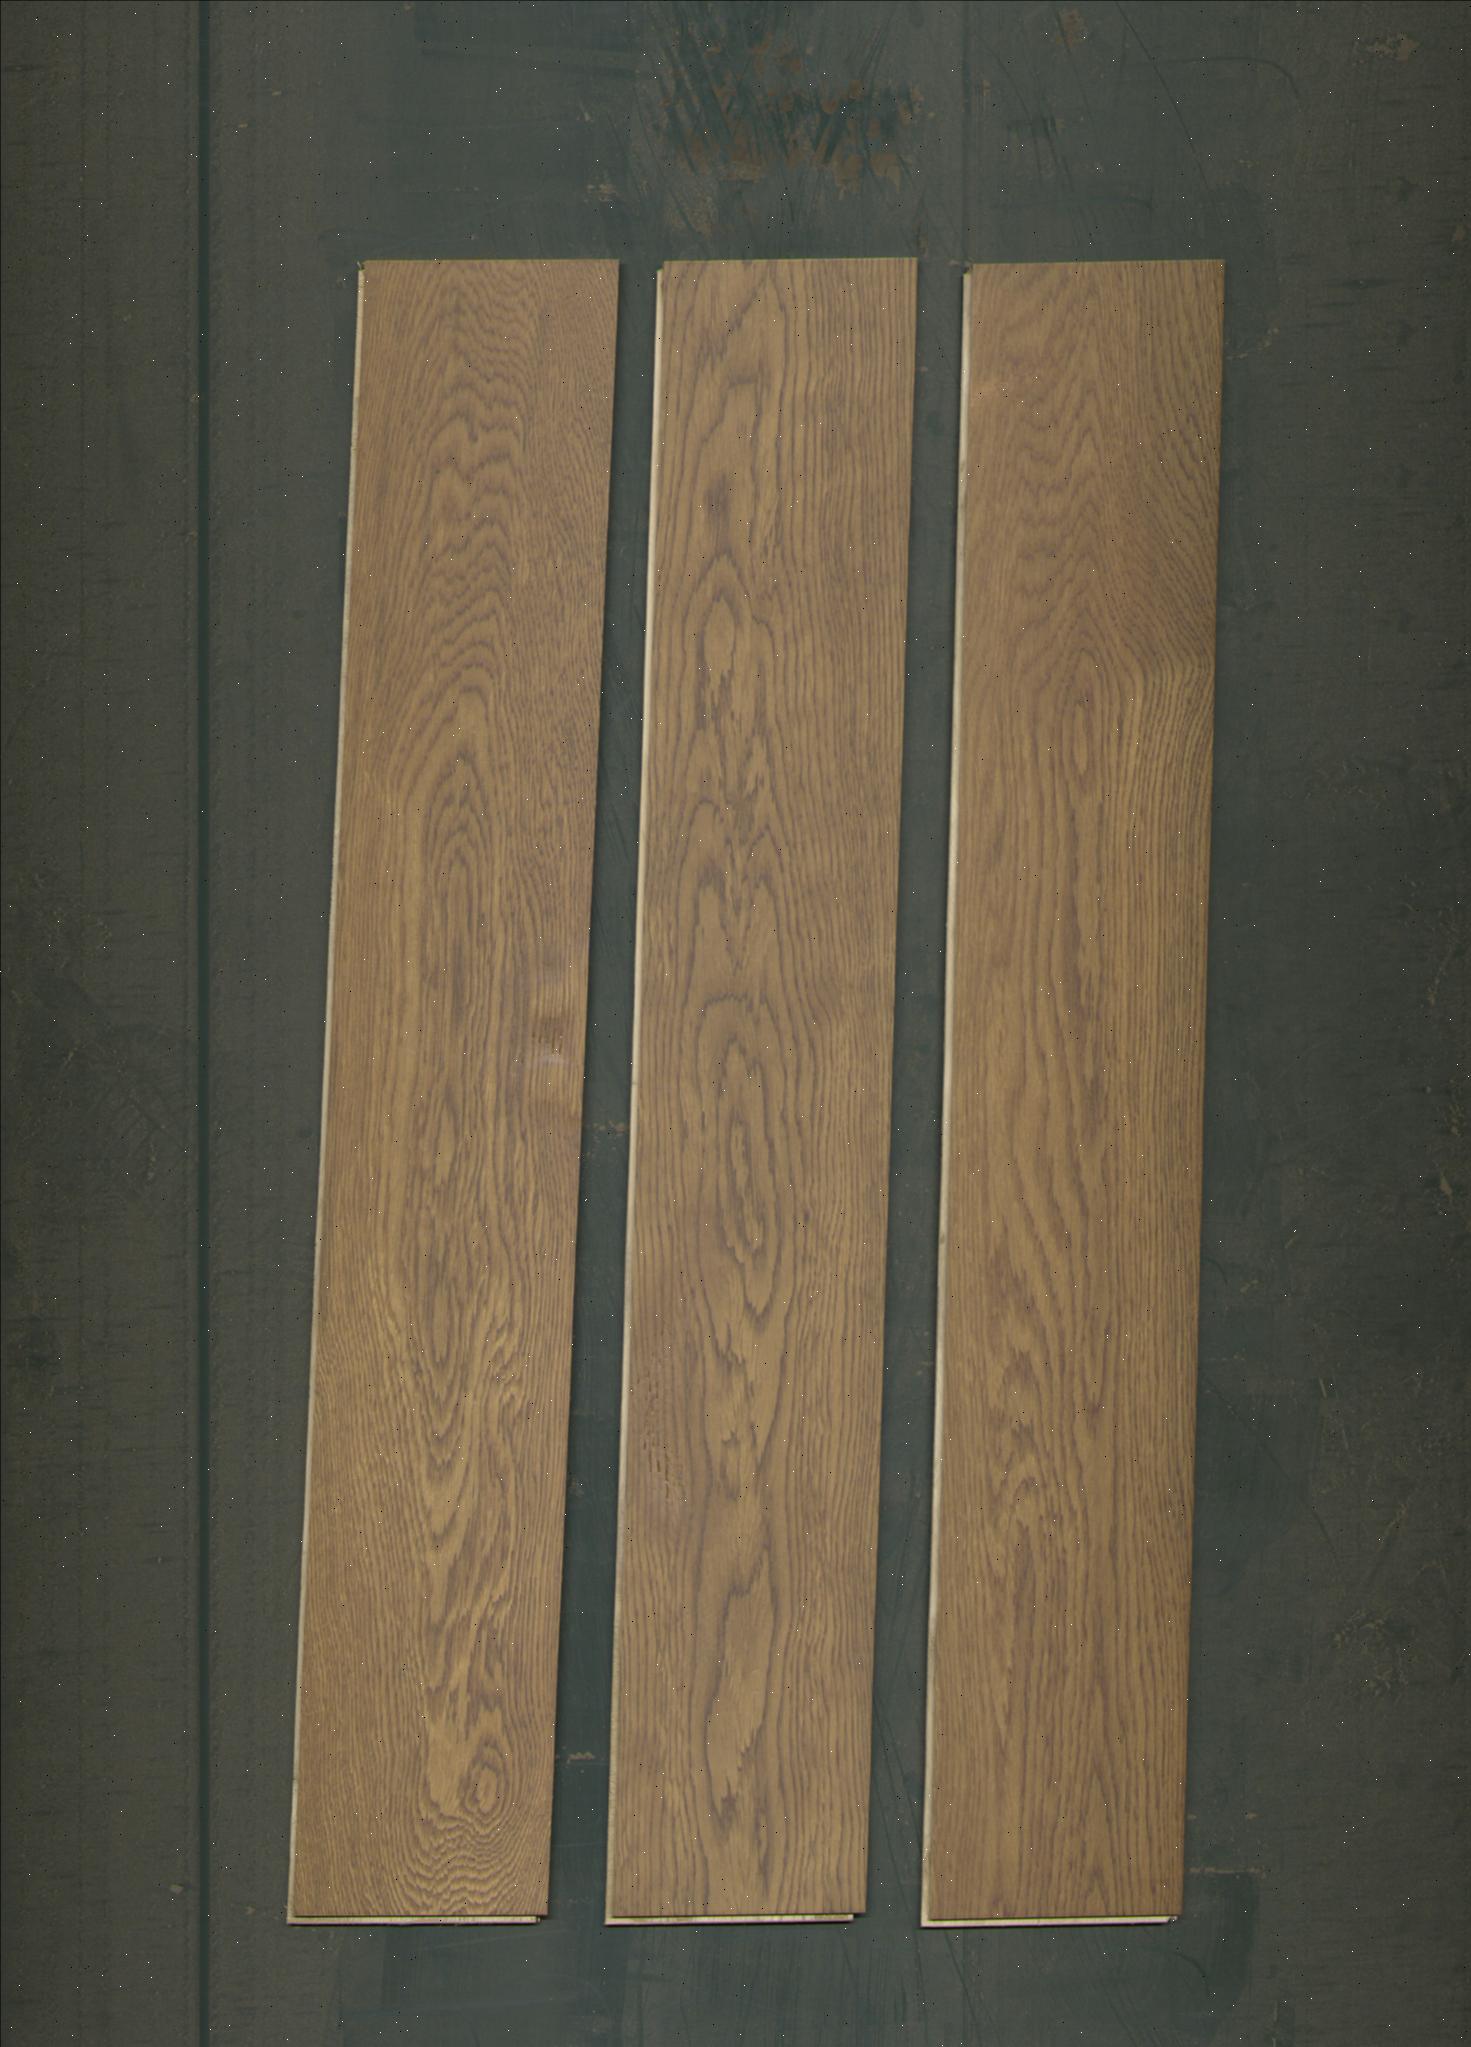
Label: mixers